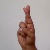
The image shows a hand gesture representing the letter 'R' in Indian Sign Language.